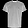
Label: T - shirt / top